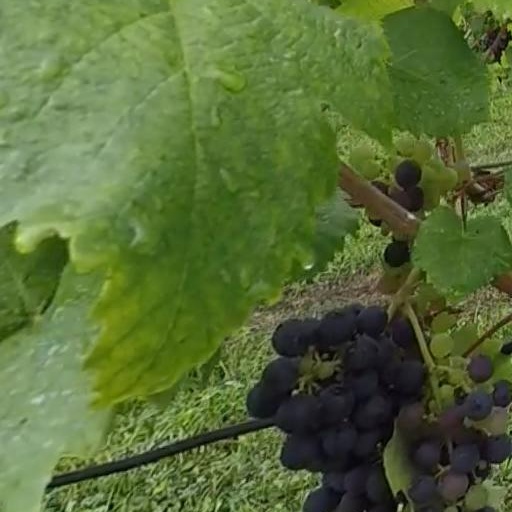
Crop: grape